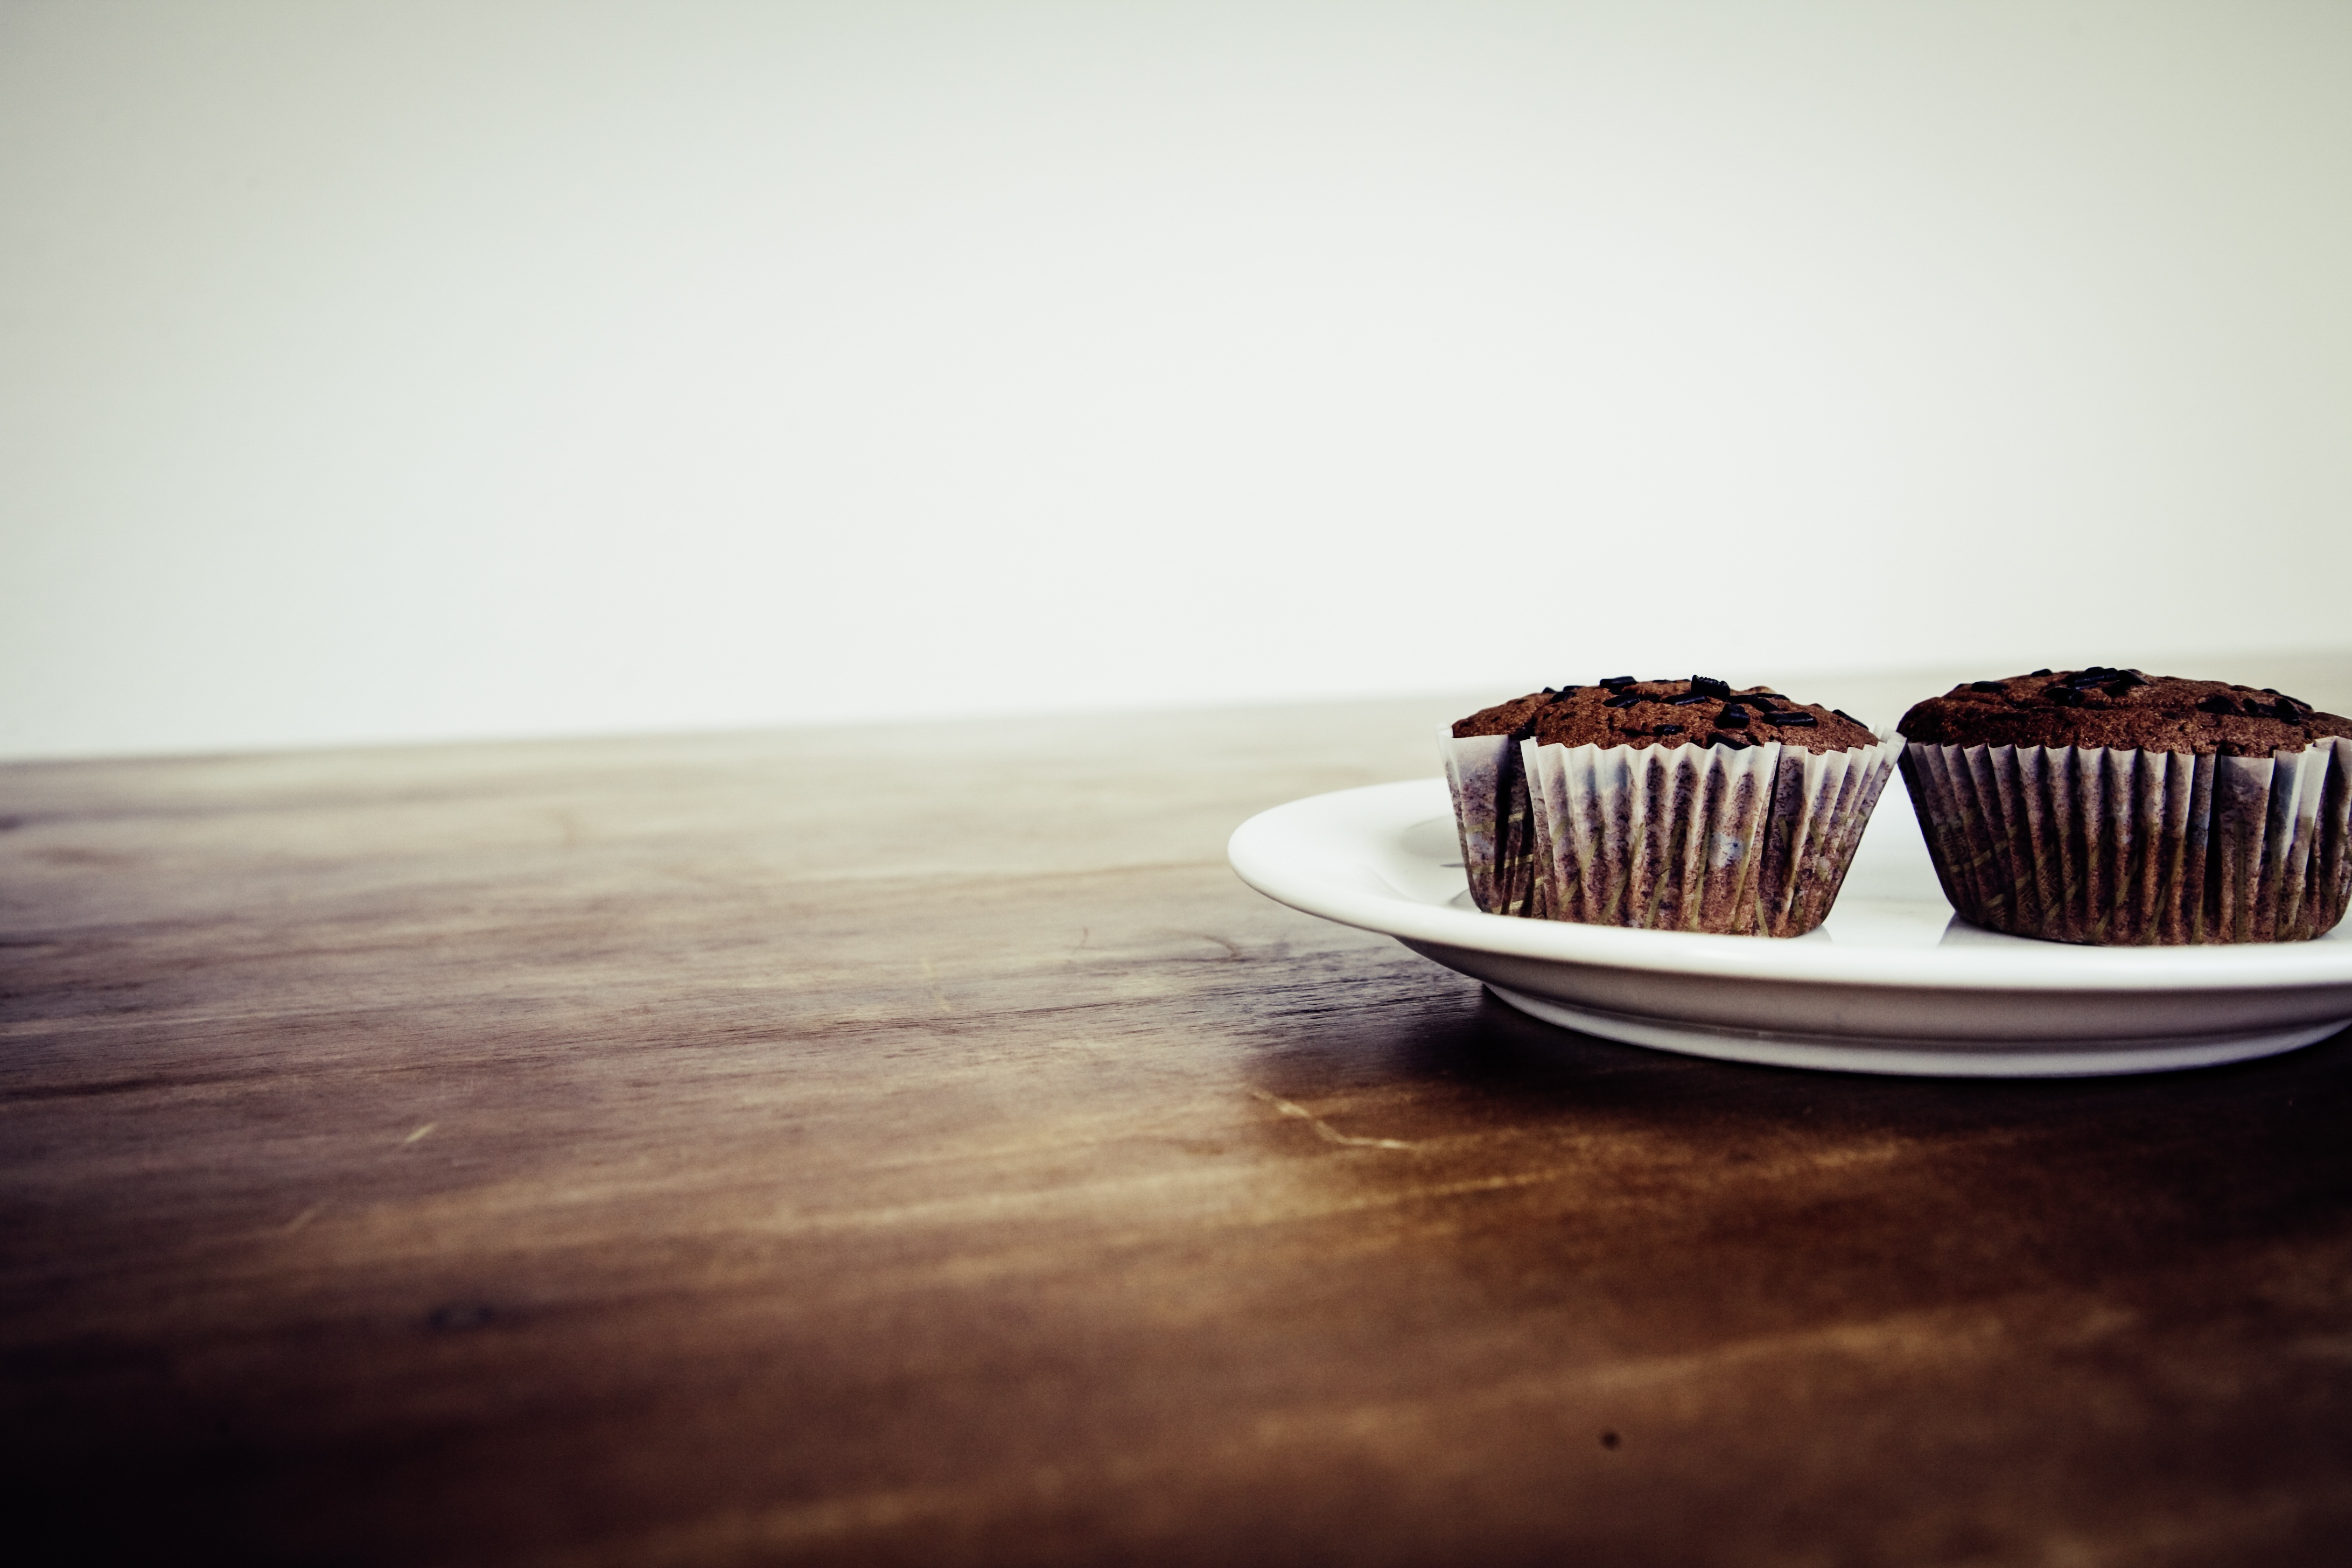
sweet, food, produce, chocolate, baking, cookie, dessert, delicious, cake, muffin, chocolate cake, calories, sweet dish, sugar, candy, shape, carbohydrates, baked goods, flavor, coffee party, pastry shop, chocolate cream